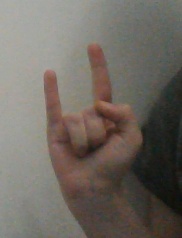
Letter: la